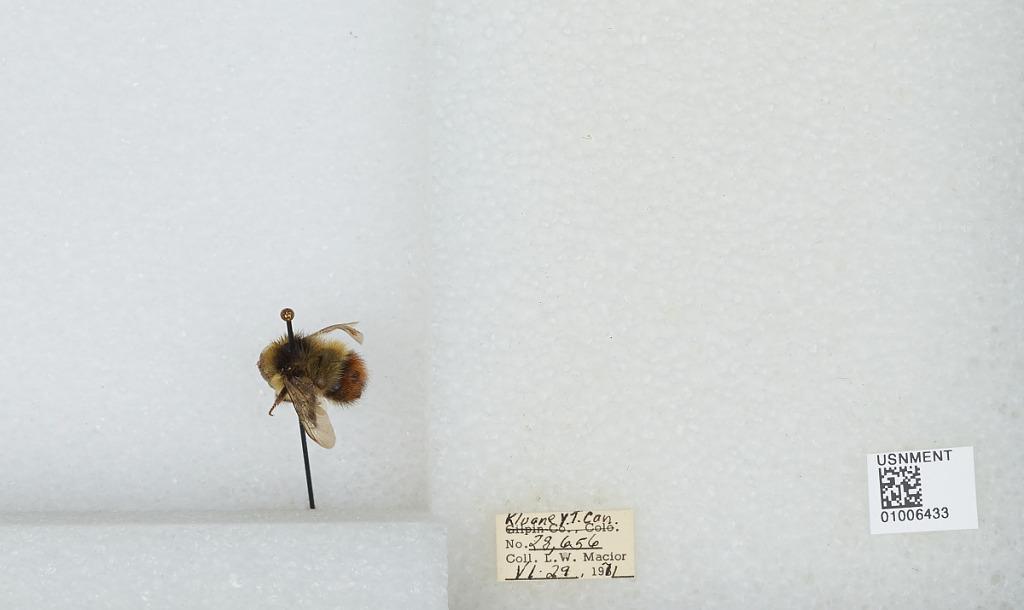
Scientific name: Bombus (Pyrobombus) flavifrons Cresson
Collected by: L. Macior
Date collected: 1971-6-29
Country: Canada
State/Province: Yukon Territory
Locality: Kluane
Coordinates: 60.75, -139.5